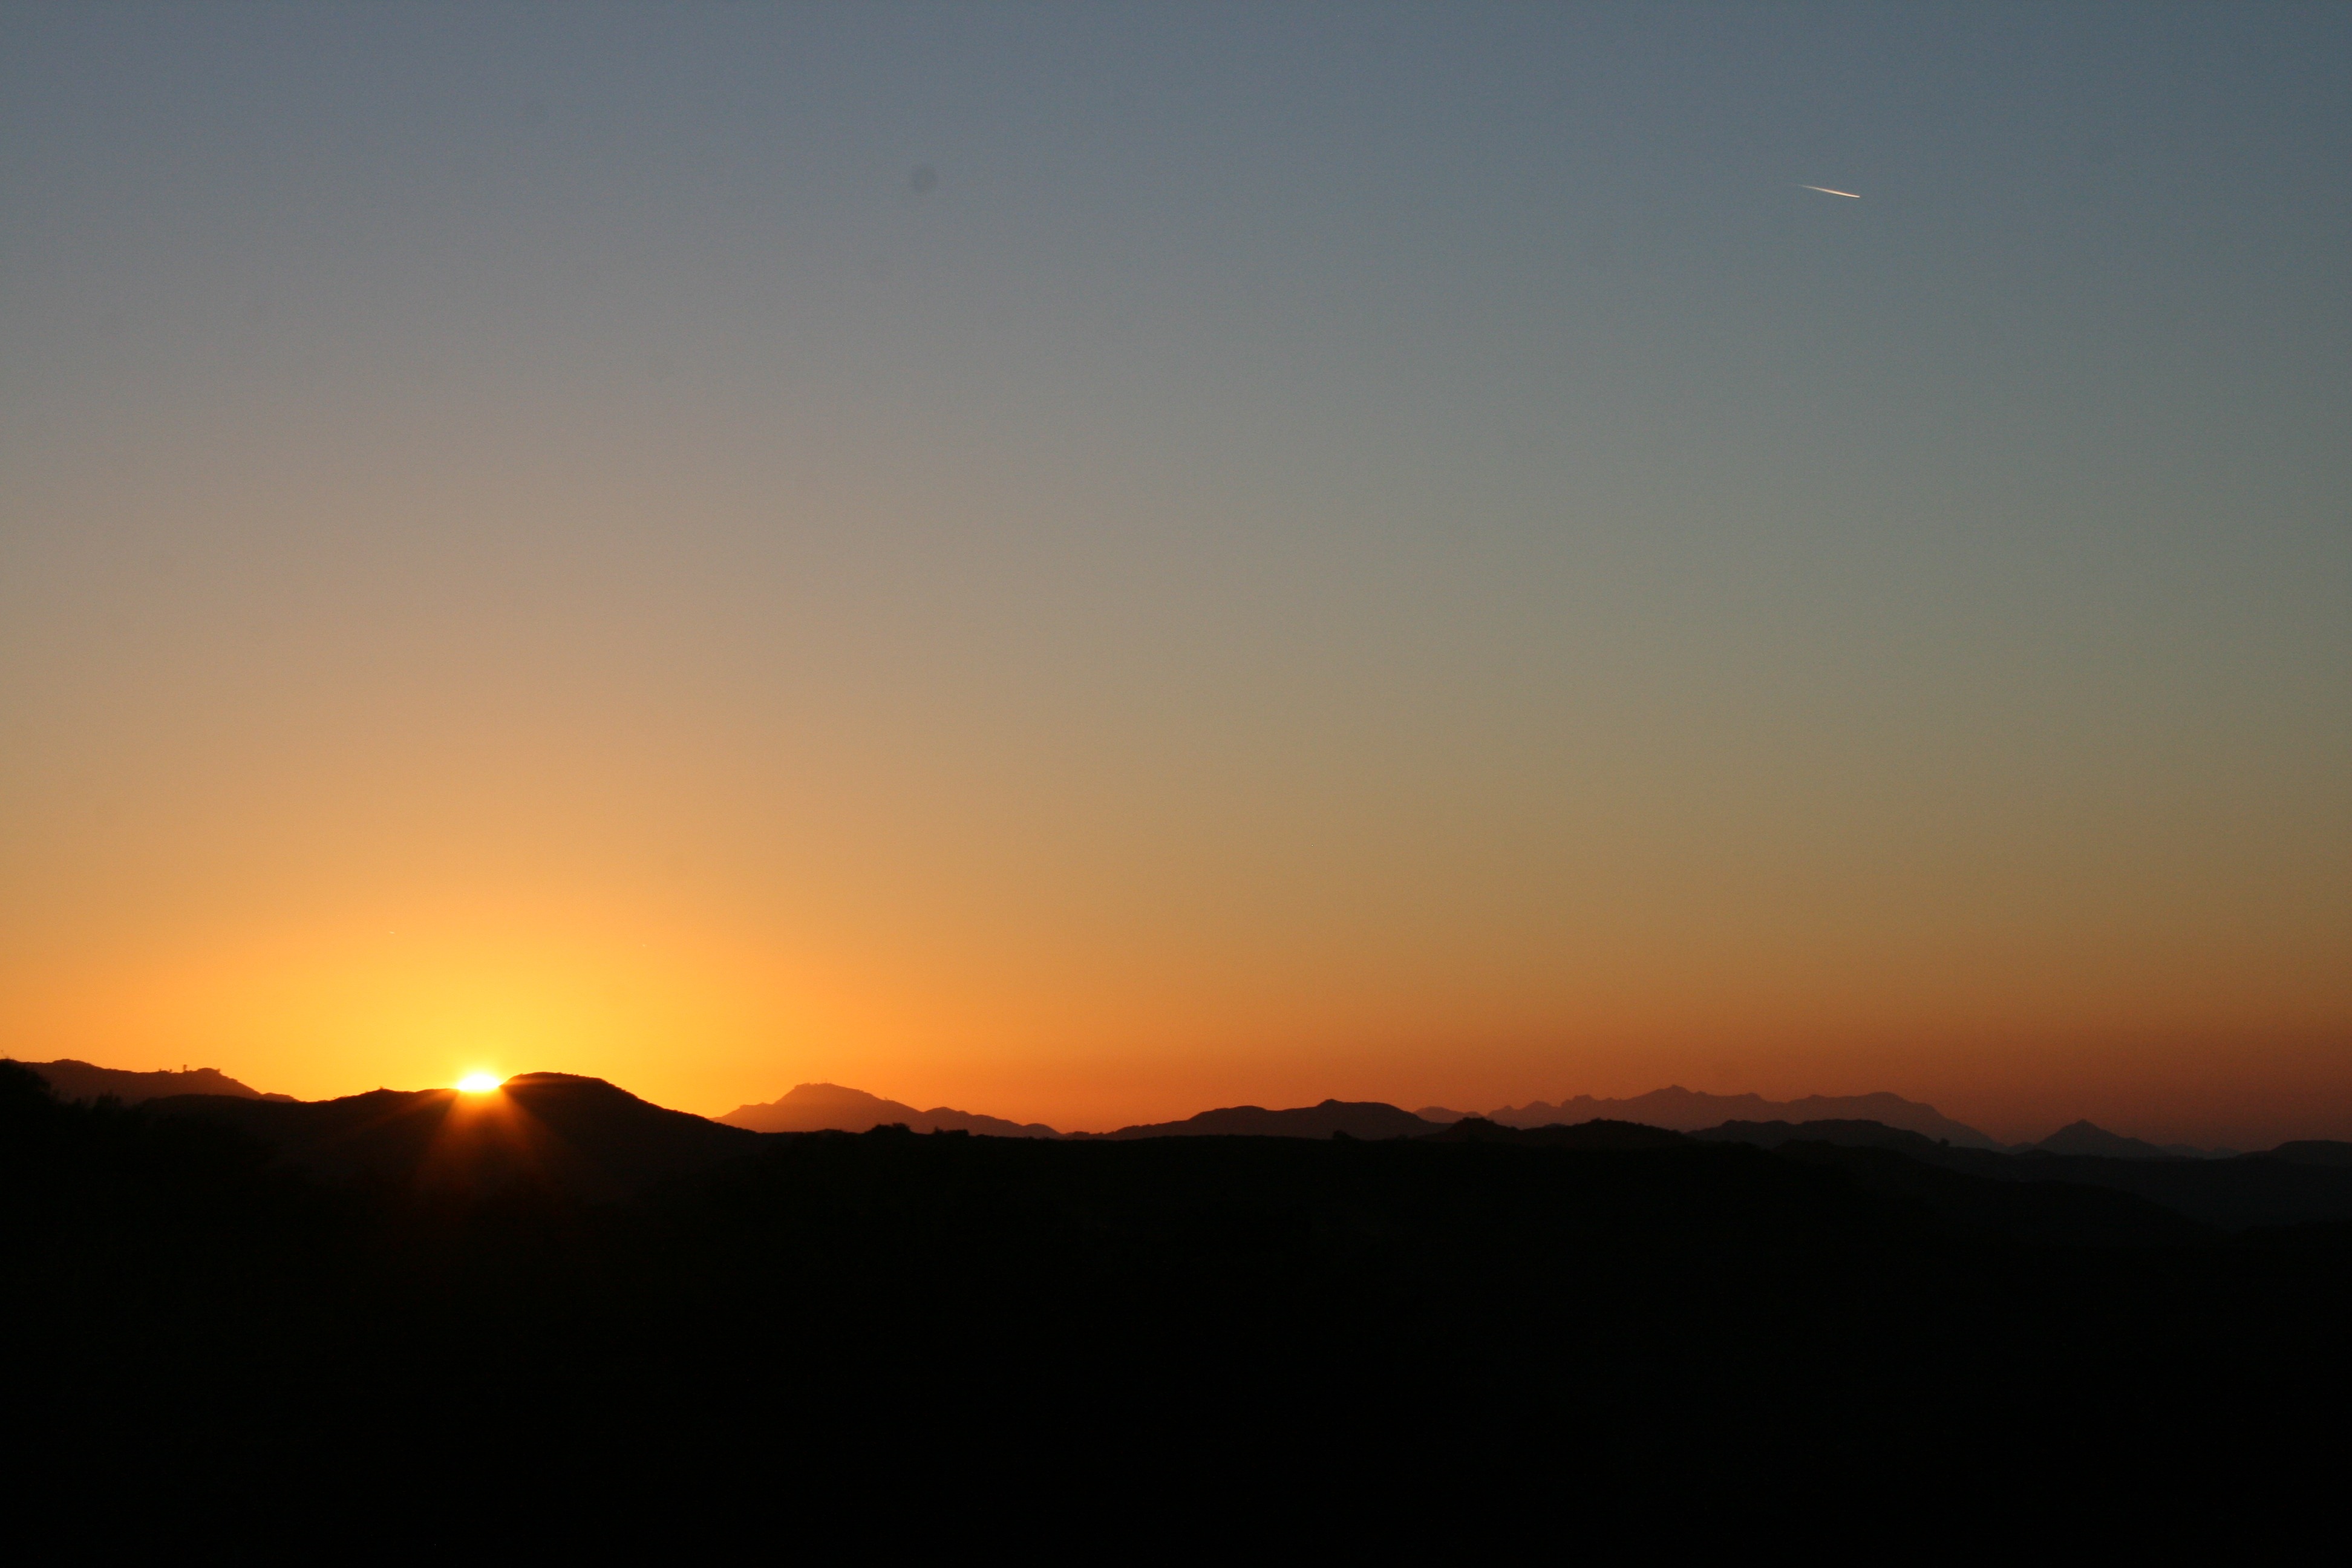
landscape, horizon, mountain, sky, sun, sunrise, sunset, morning, hill, dawn, atmosphere, dusk, evening, scenic, plain, mountains, landscapes, afterglow, golden sunset, atmospheric phenomenon, red sky at morning